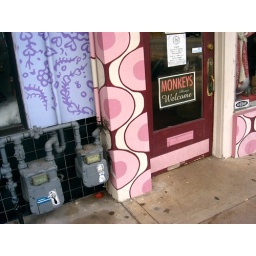
A sign in a door window on South Congress in Austin, Texas.